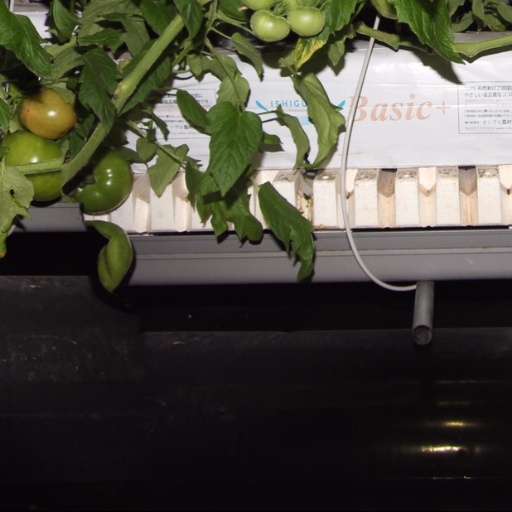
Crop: tomato